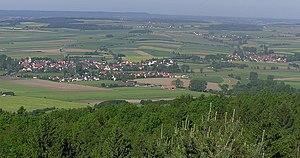
Wittelshofen est une commune de Bavière, située dans l'arrondissement d'Ansbach et le district de Moyenne-Franconie.